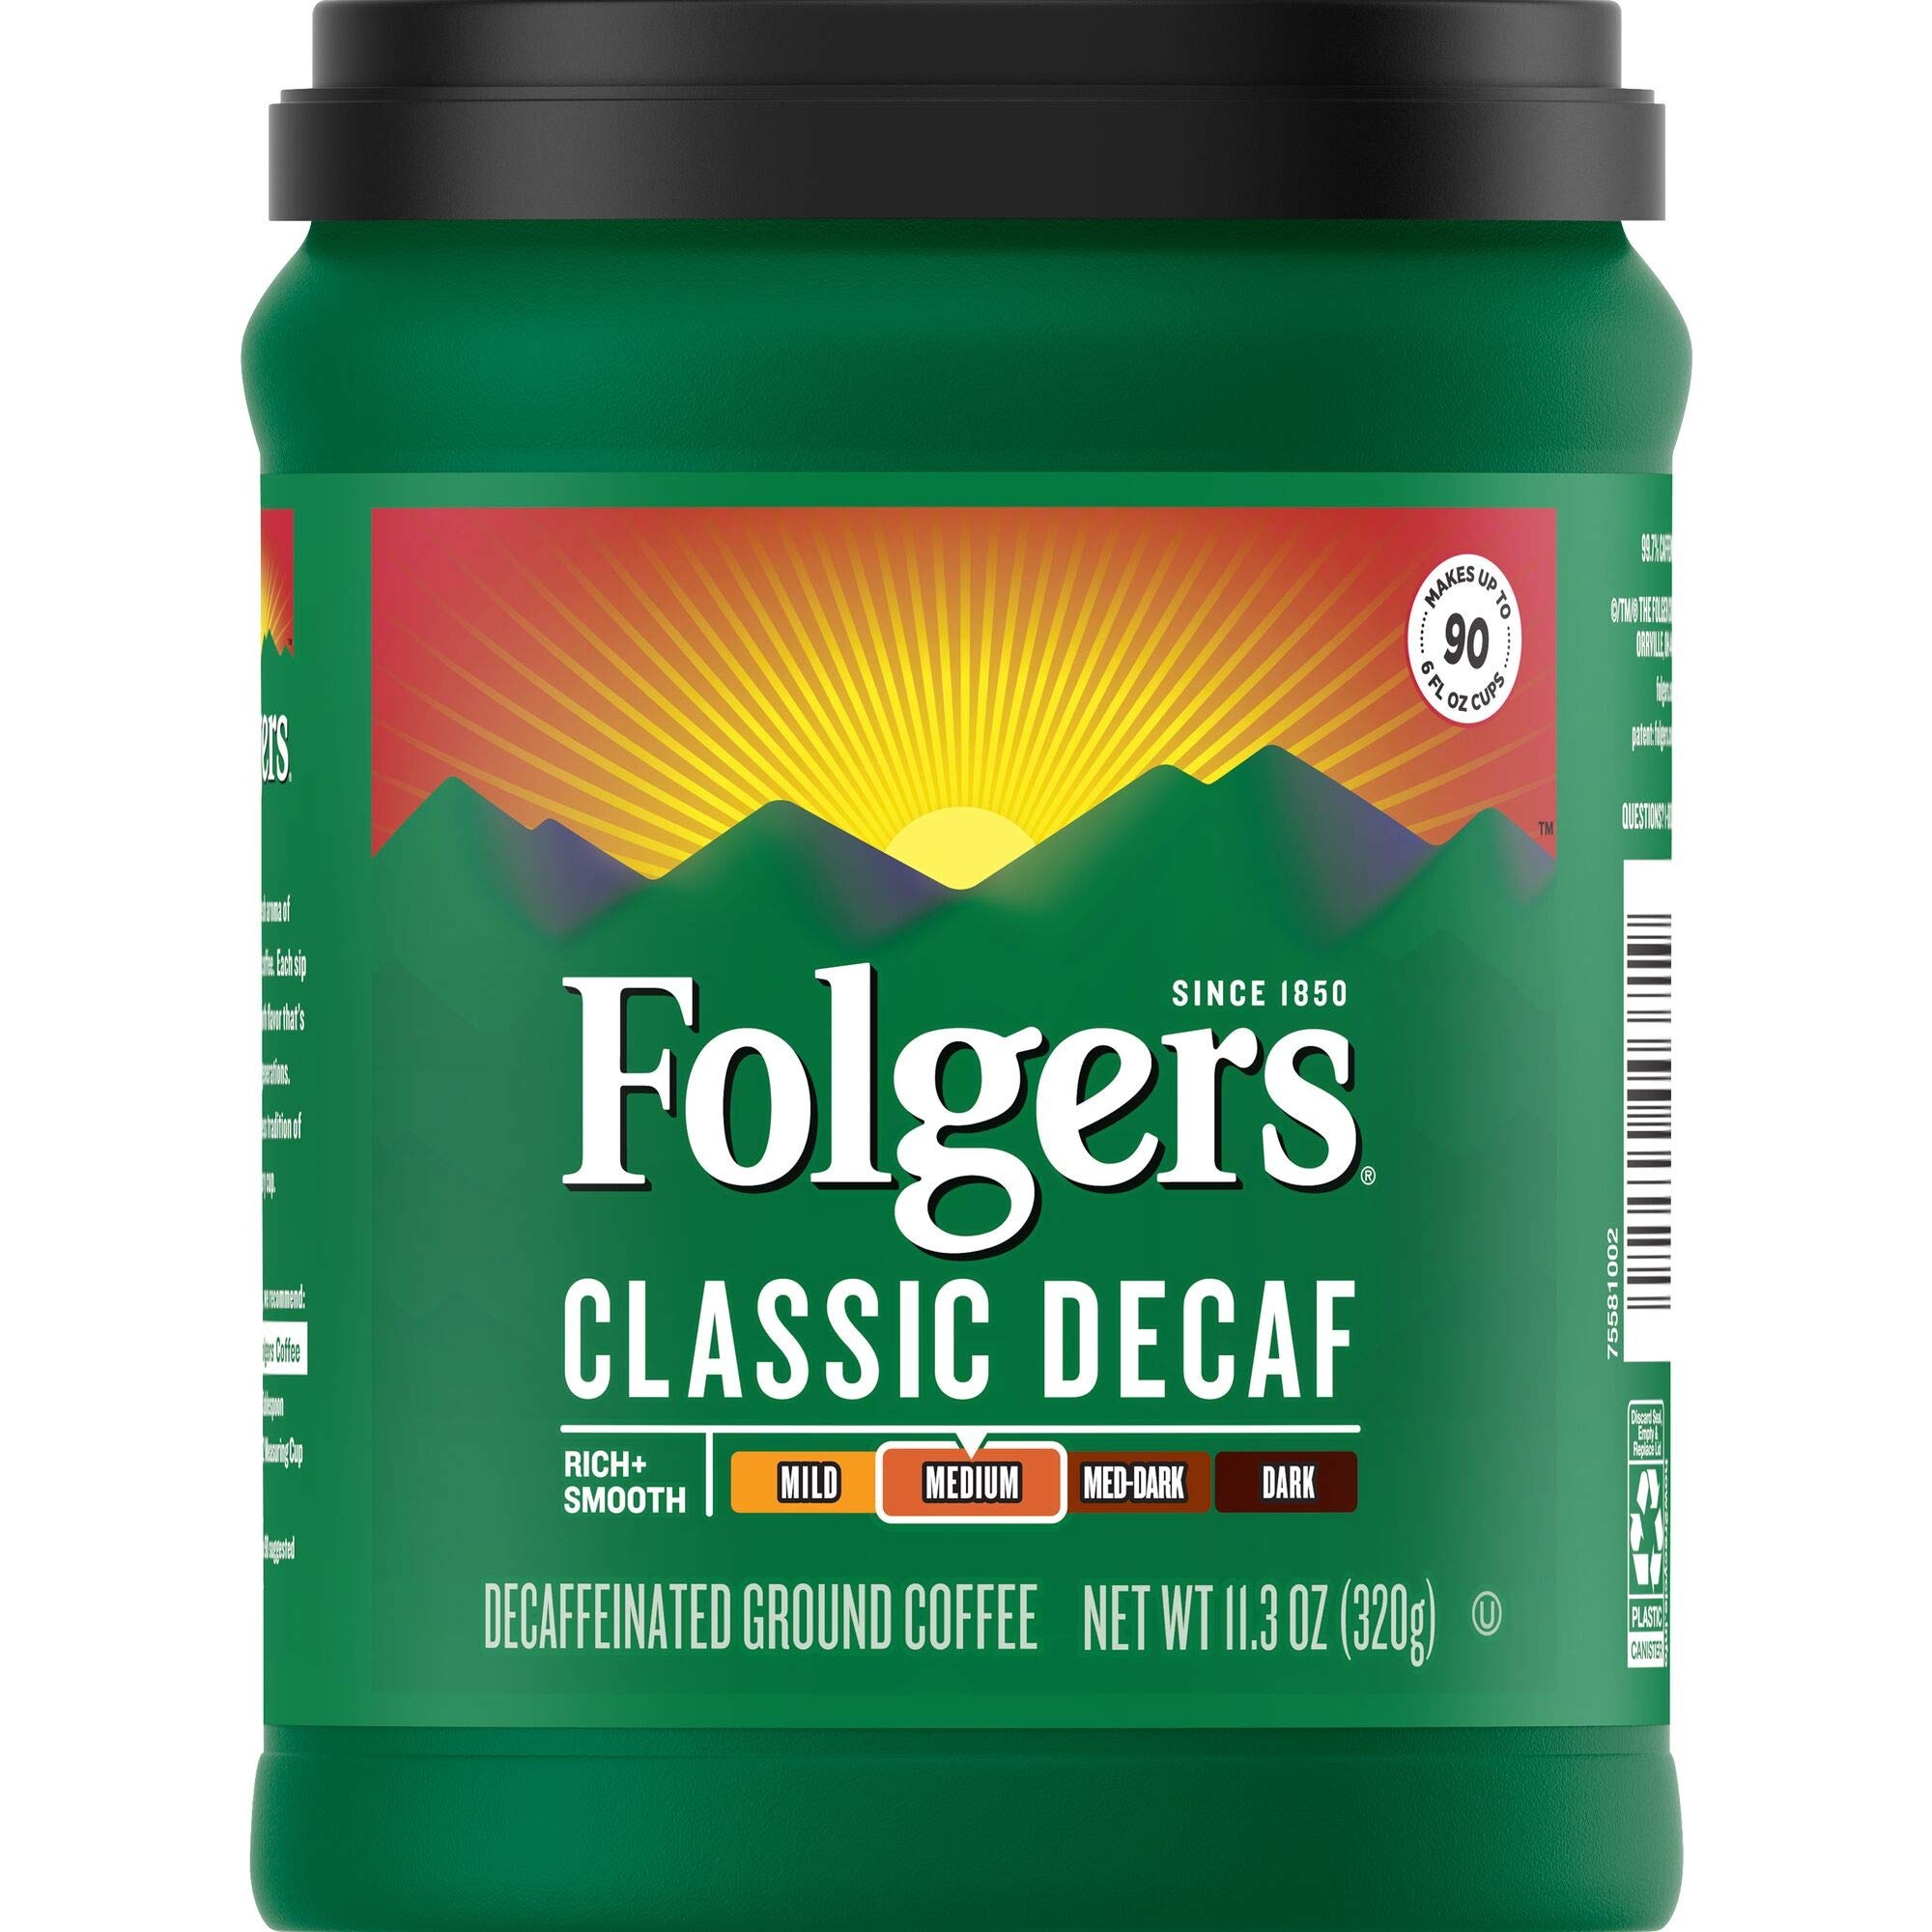
Item Name: Folgers Classic Decaf Medium Roast Ground Coffee, 11.3 Ounces
Bullet Point 1: Contains 1 - 11.3 Ounce AromaSeal Canister of Folgers Classic Decaf Ground Coffee
Bullet Point 2: Lets you enjoy The Best Part of Wakin’ Up, even when you’re already awake enough
Bullet Point 3: Decaffeinated coffee that’s 99.7% caffeine free
Bullet Point 4: The timelessly rich, smooth flavor of Folgers medium roast coffee
Bullet Point 5: Makes up to 90 suggested strength 6 fl oz servings per canister
Value: 11.3
Unit: Ounce

Price: 10.15